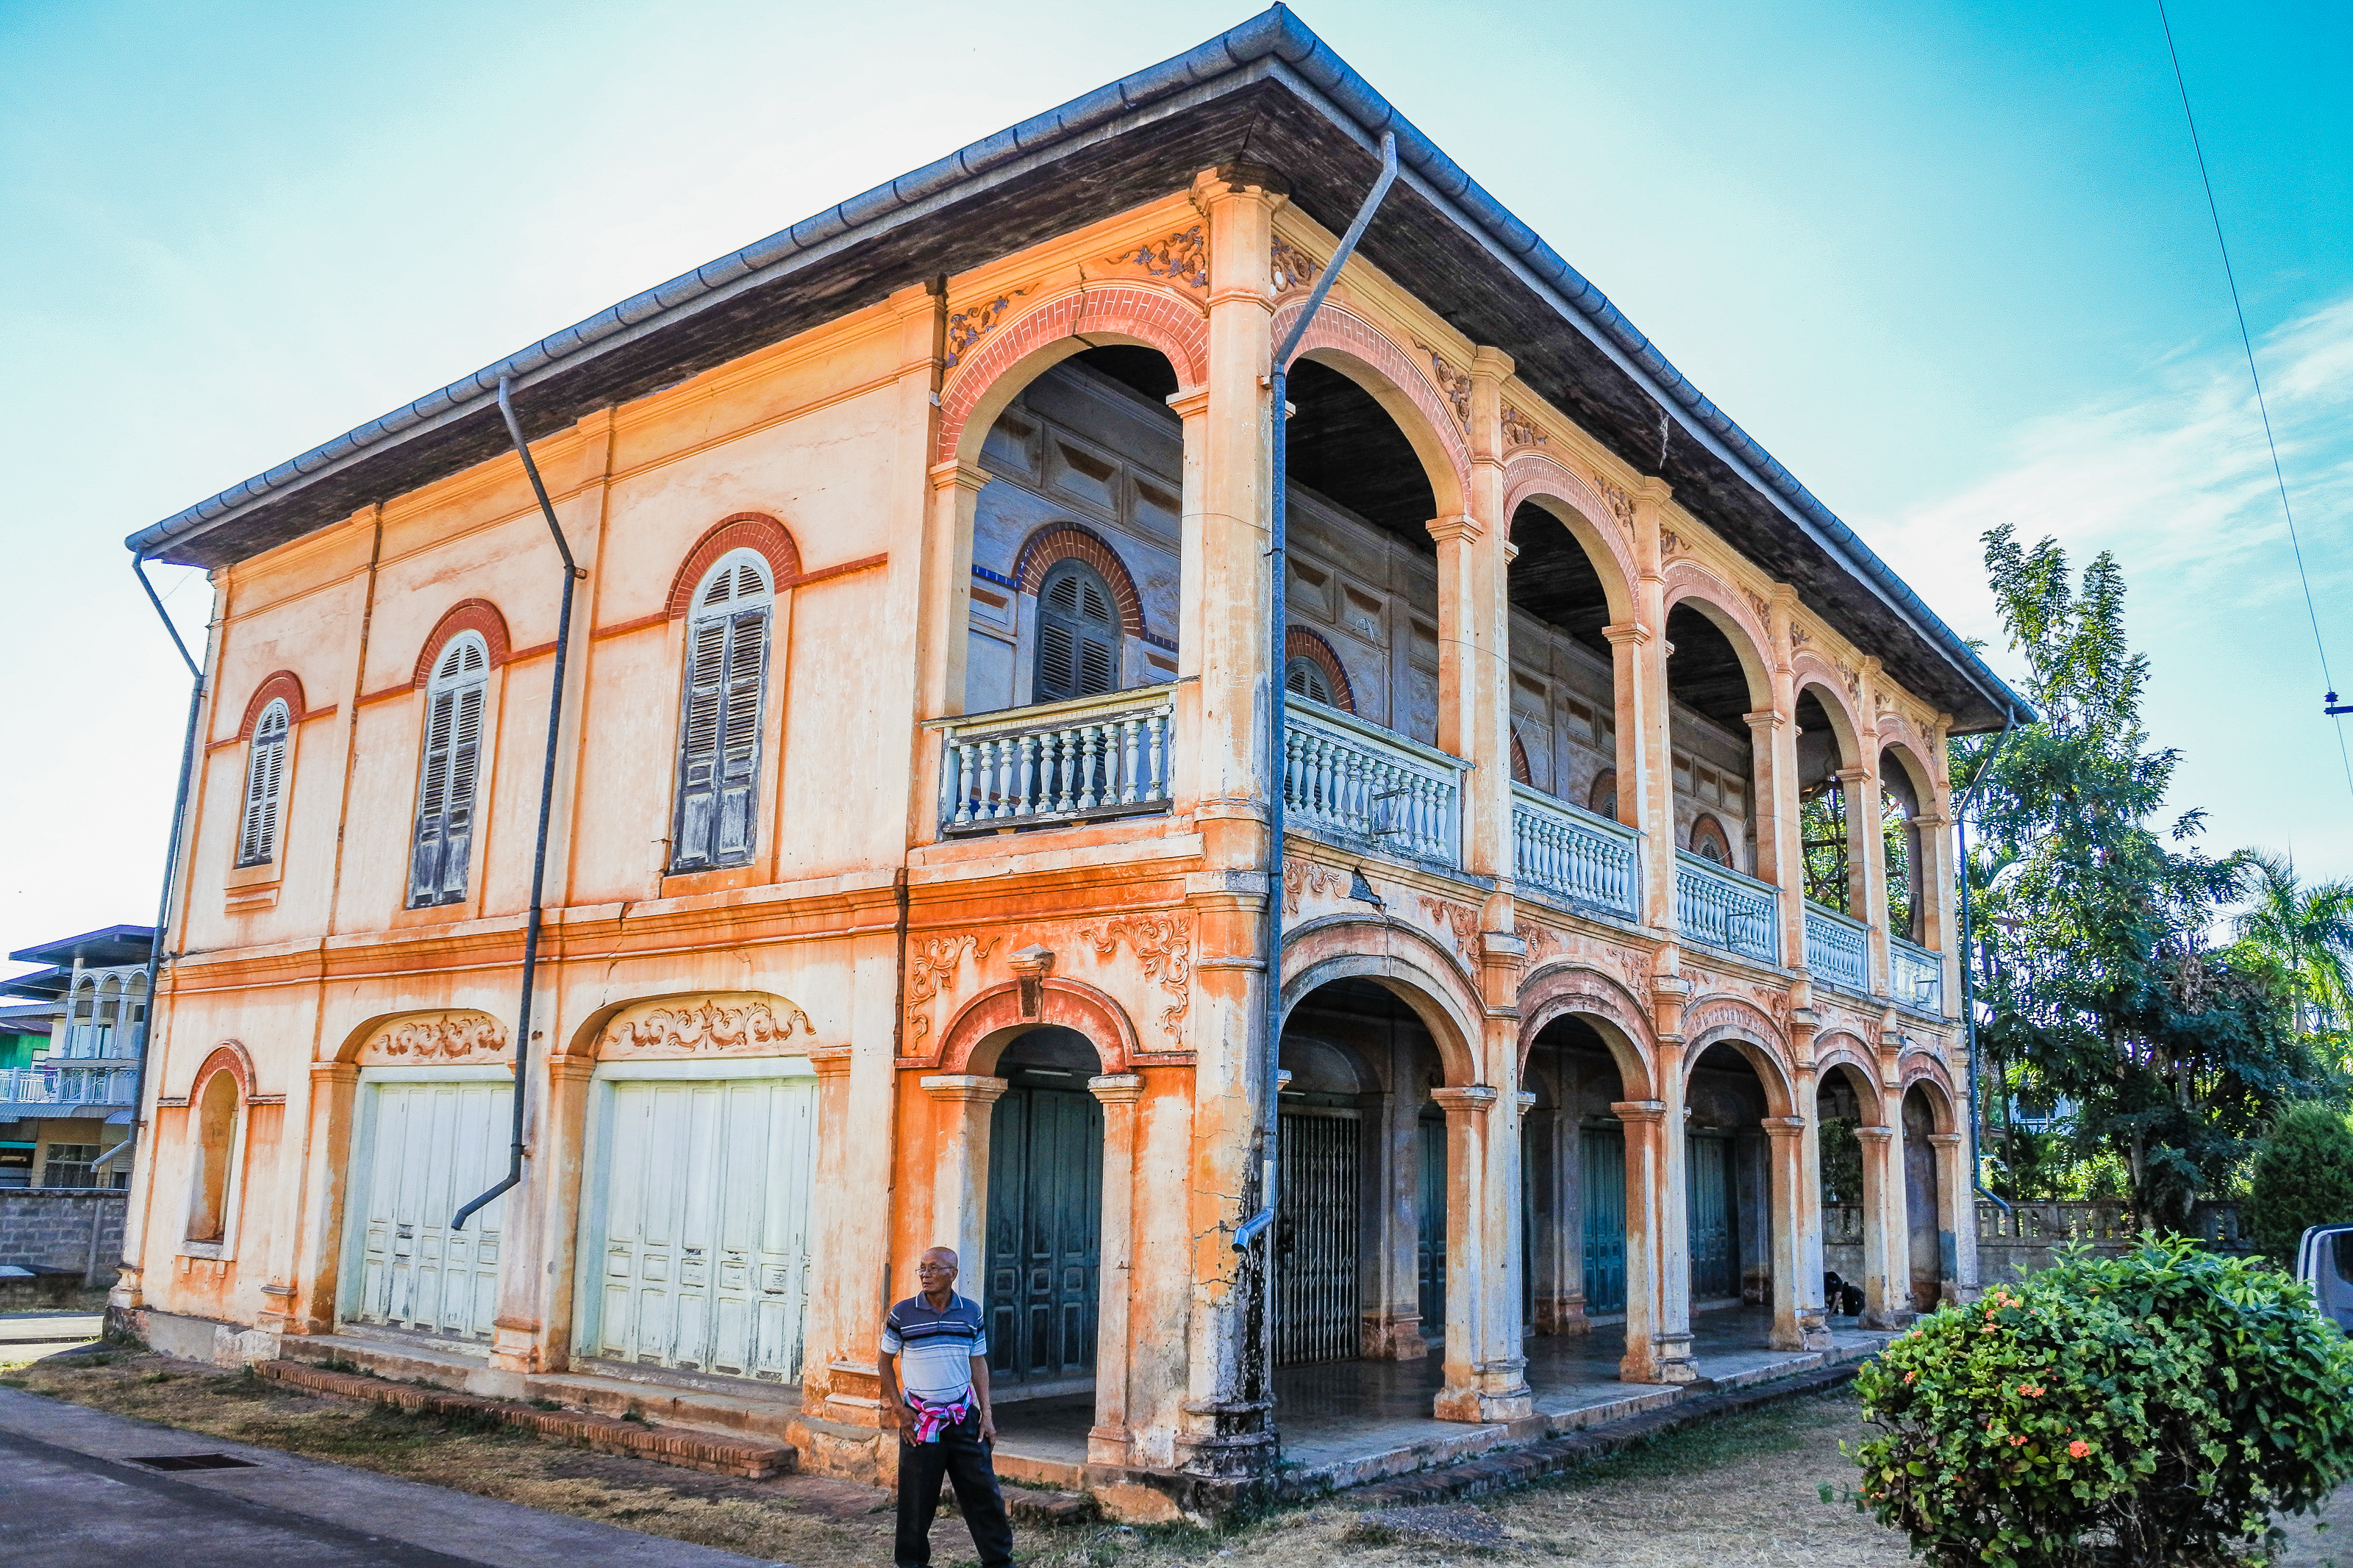
historical, tourism, house, building, tharae, nakhon, christian, colonial, thailand, brick, landmark, architecture, historic, old, ancient, home, stone, outdoor, urban, vintage, catholic, style, wall, landscape, sakon, property, town, sky, real estate, urban area, neighbourhood, facade, city, street, historic site, vacation, estate, residential area, downtown, arch